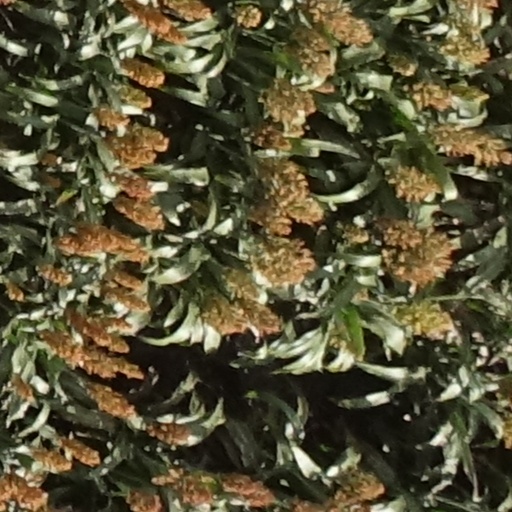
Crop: sorghum